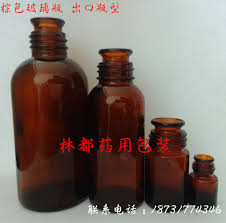
Waste category: glass